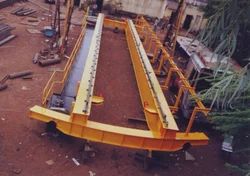
Label: Custom_Built_Circular_Crane